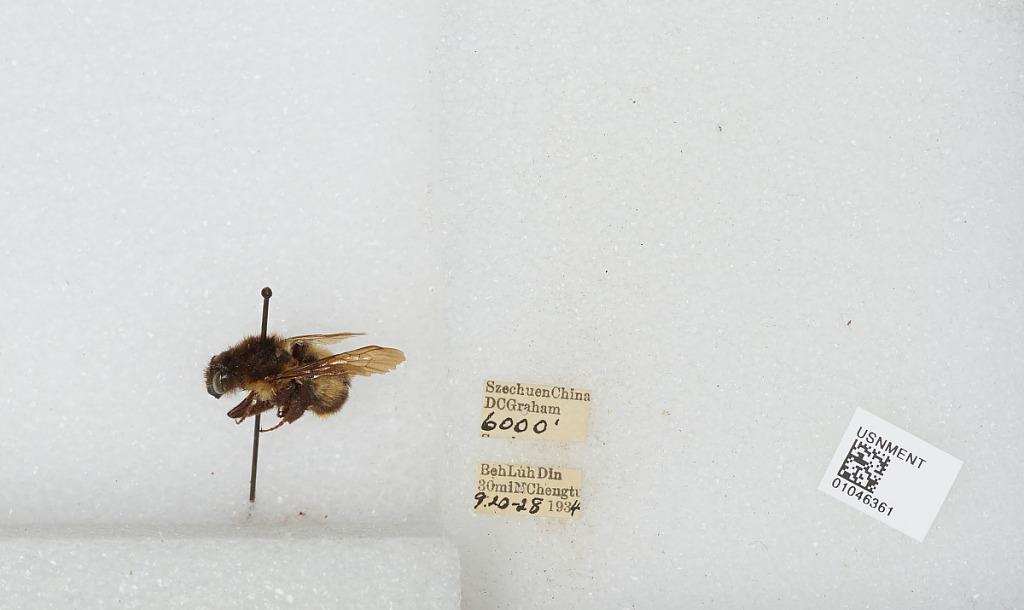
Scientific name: Bombus sp.
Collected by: D. Graham
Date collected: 1934-9-20
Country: China
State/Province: Sichuan
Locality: Beh Luh Din, 30 miles North of Chengtu